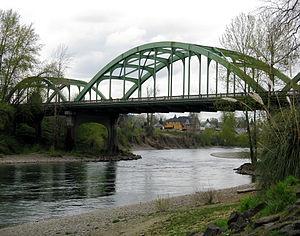
La rivière Clackamas est une rivière du nord-ouest de l'Oregon, aux États-Unis. Affluent de la rivière Willamette, la rivière Clackamas est longue d'environ 134 kilomètres et draine un bassin d'environ 2 435 km². La rivière prend sa source dans une région sauvage et montagneuse puis se termine dans une région agricole et urbaine.